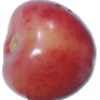
Label: cherry_rainier